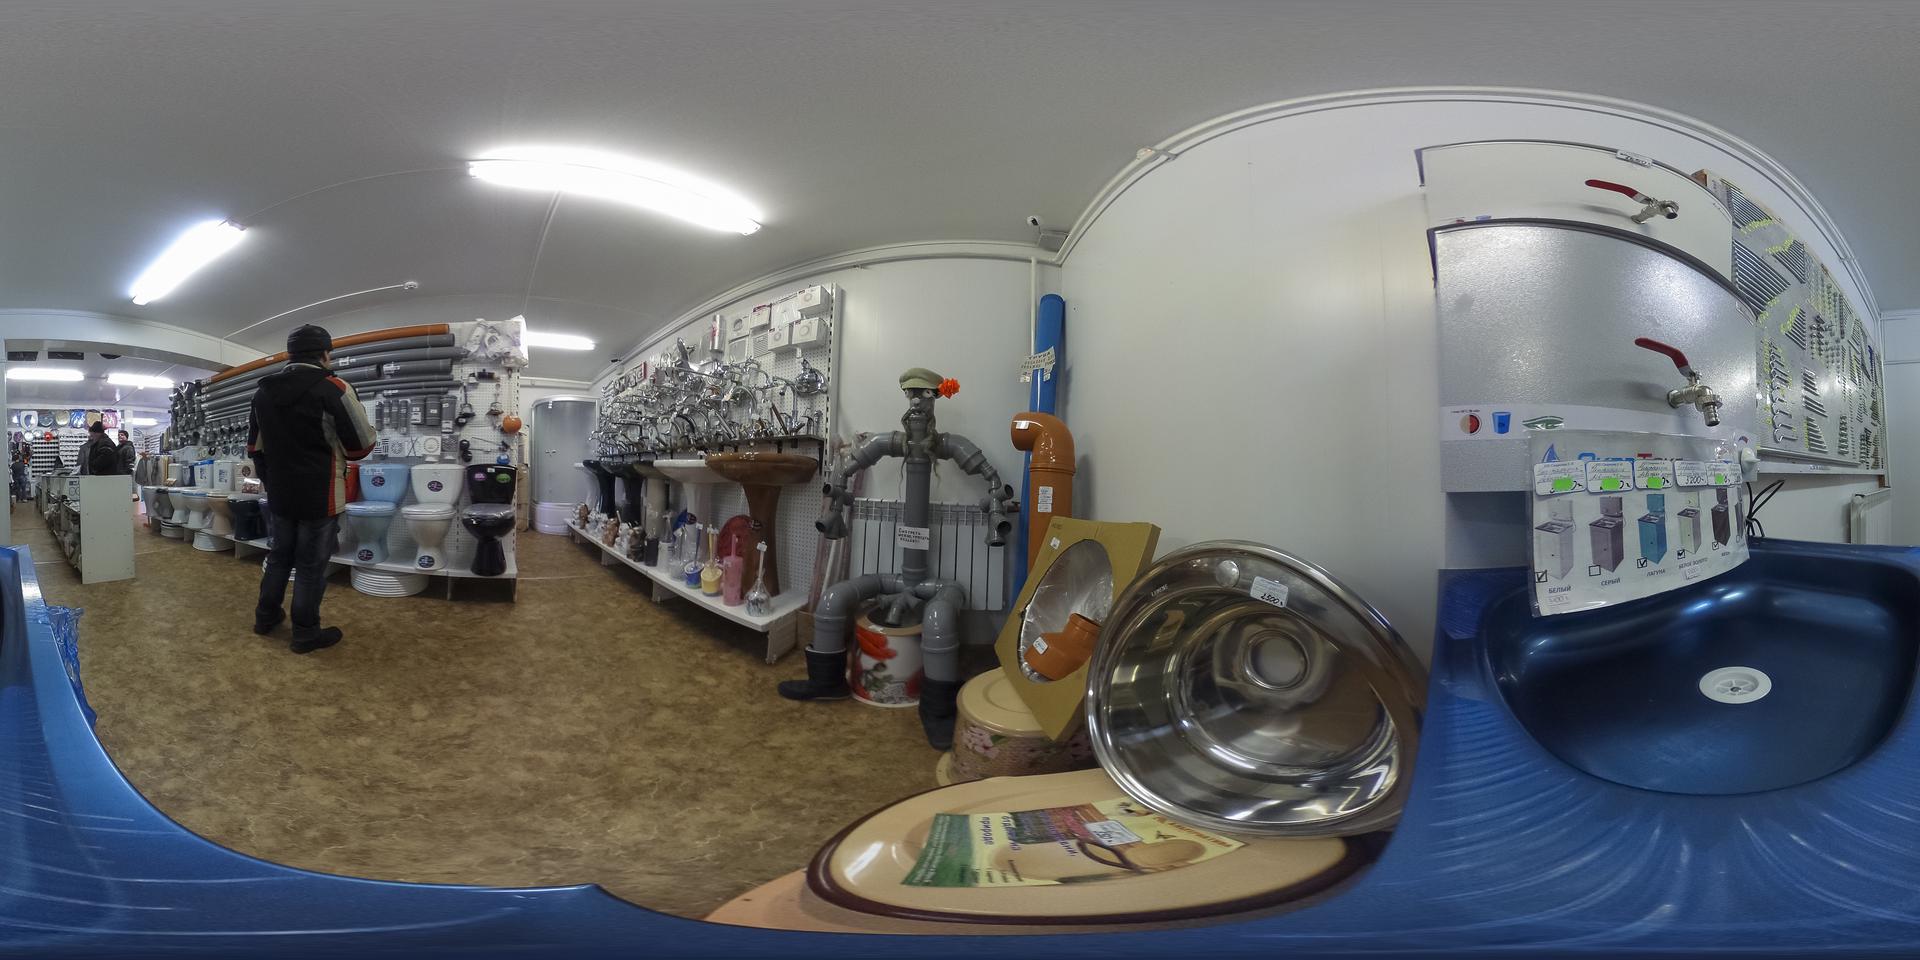
Referred object: the round stainless steel sink bowl

Referred object: the shiny stainless round sink bowl